Rovetta

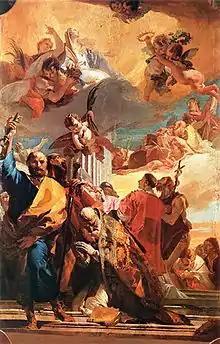
"Madonna in gloria with the Saints" of Giovan Battista Tiepolo

Rovetta (Bergamasque: or ) is a "comune" (municipality) in the Province of Bergamo in the Italian region of Lombardy, located about northeast of Milan and about northeast of Bergamo. As of 31 December 2004, it had a population of 3,611 and an area of .